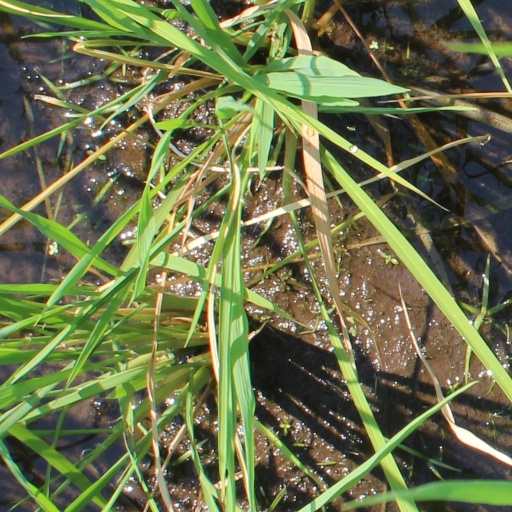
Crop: rice